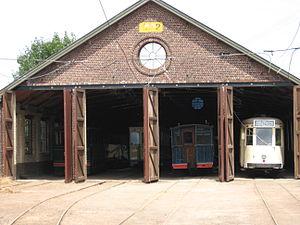
Le Tramsite Schepdaal est un musée de tramways à Schepdael, un lieu de la commune belge de Dilbeek, à l'ouest de Bruxelles.